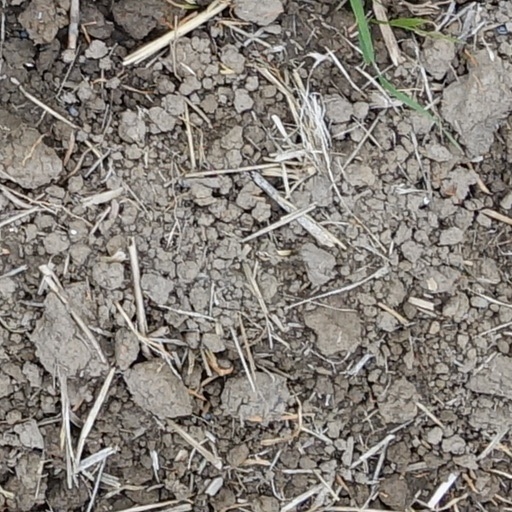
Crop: wheat